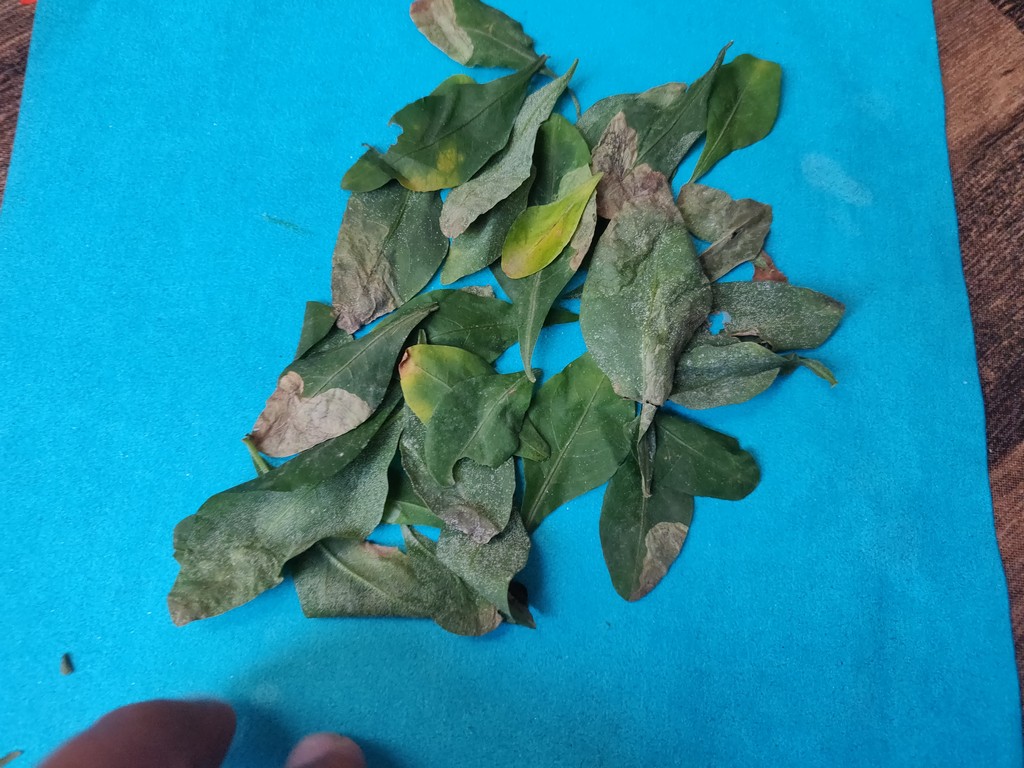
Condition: Unhealthy
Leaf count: multiple
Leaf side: unknown